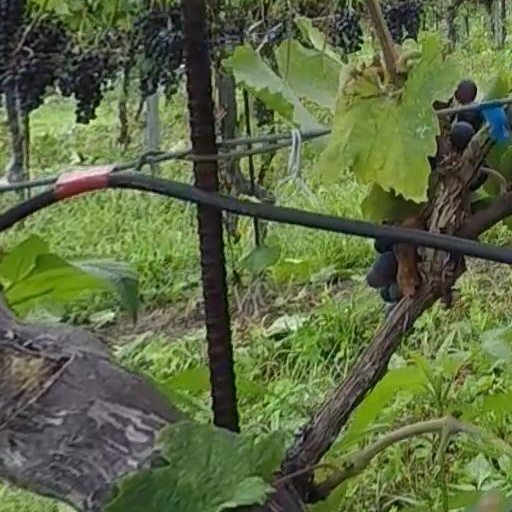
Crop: grape